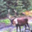
Label: deer